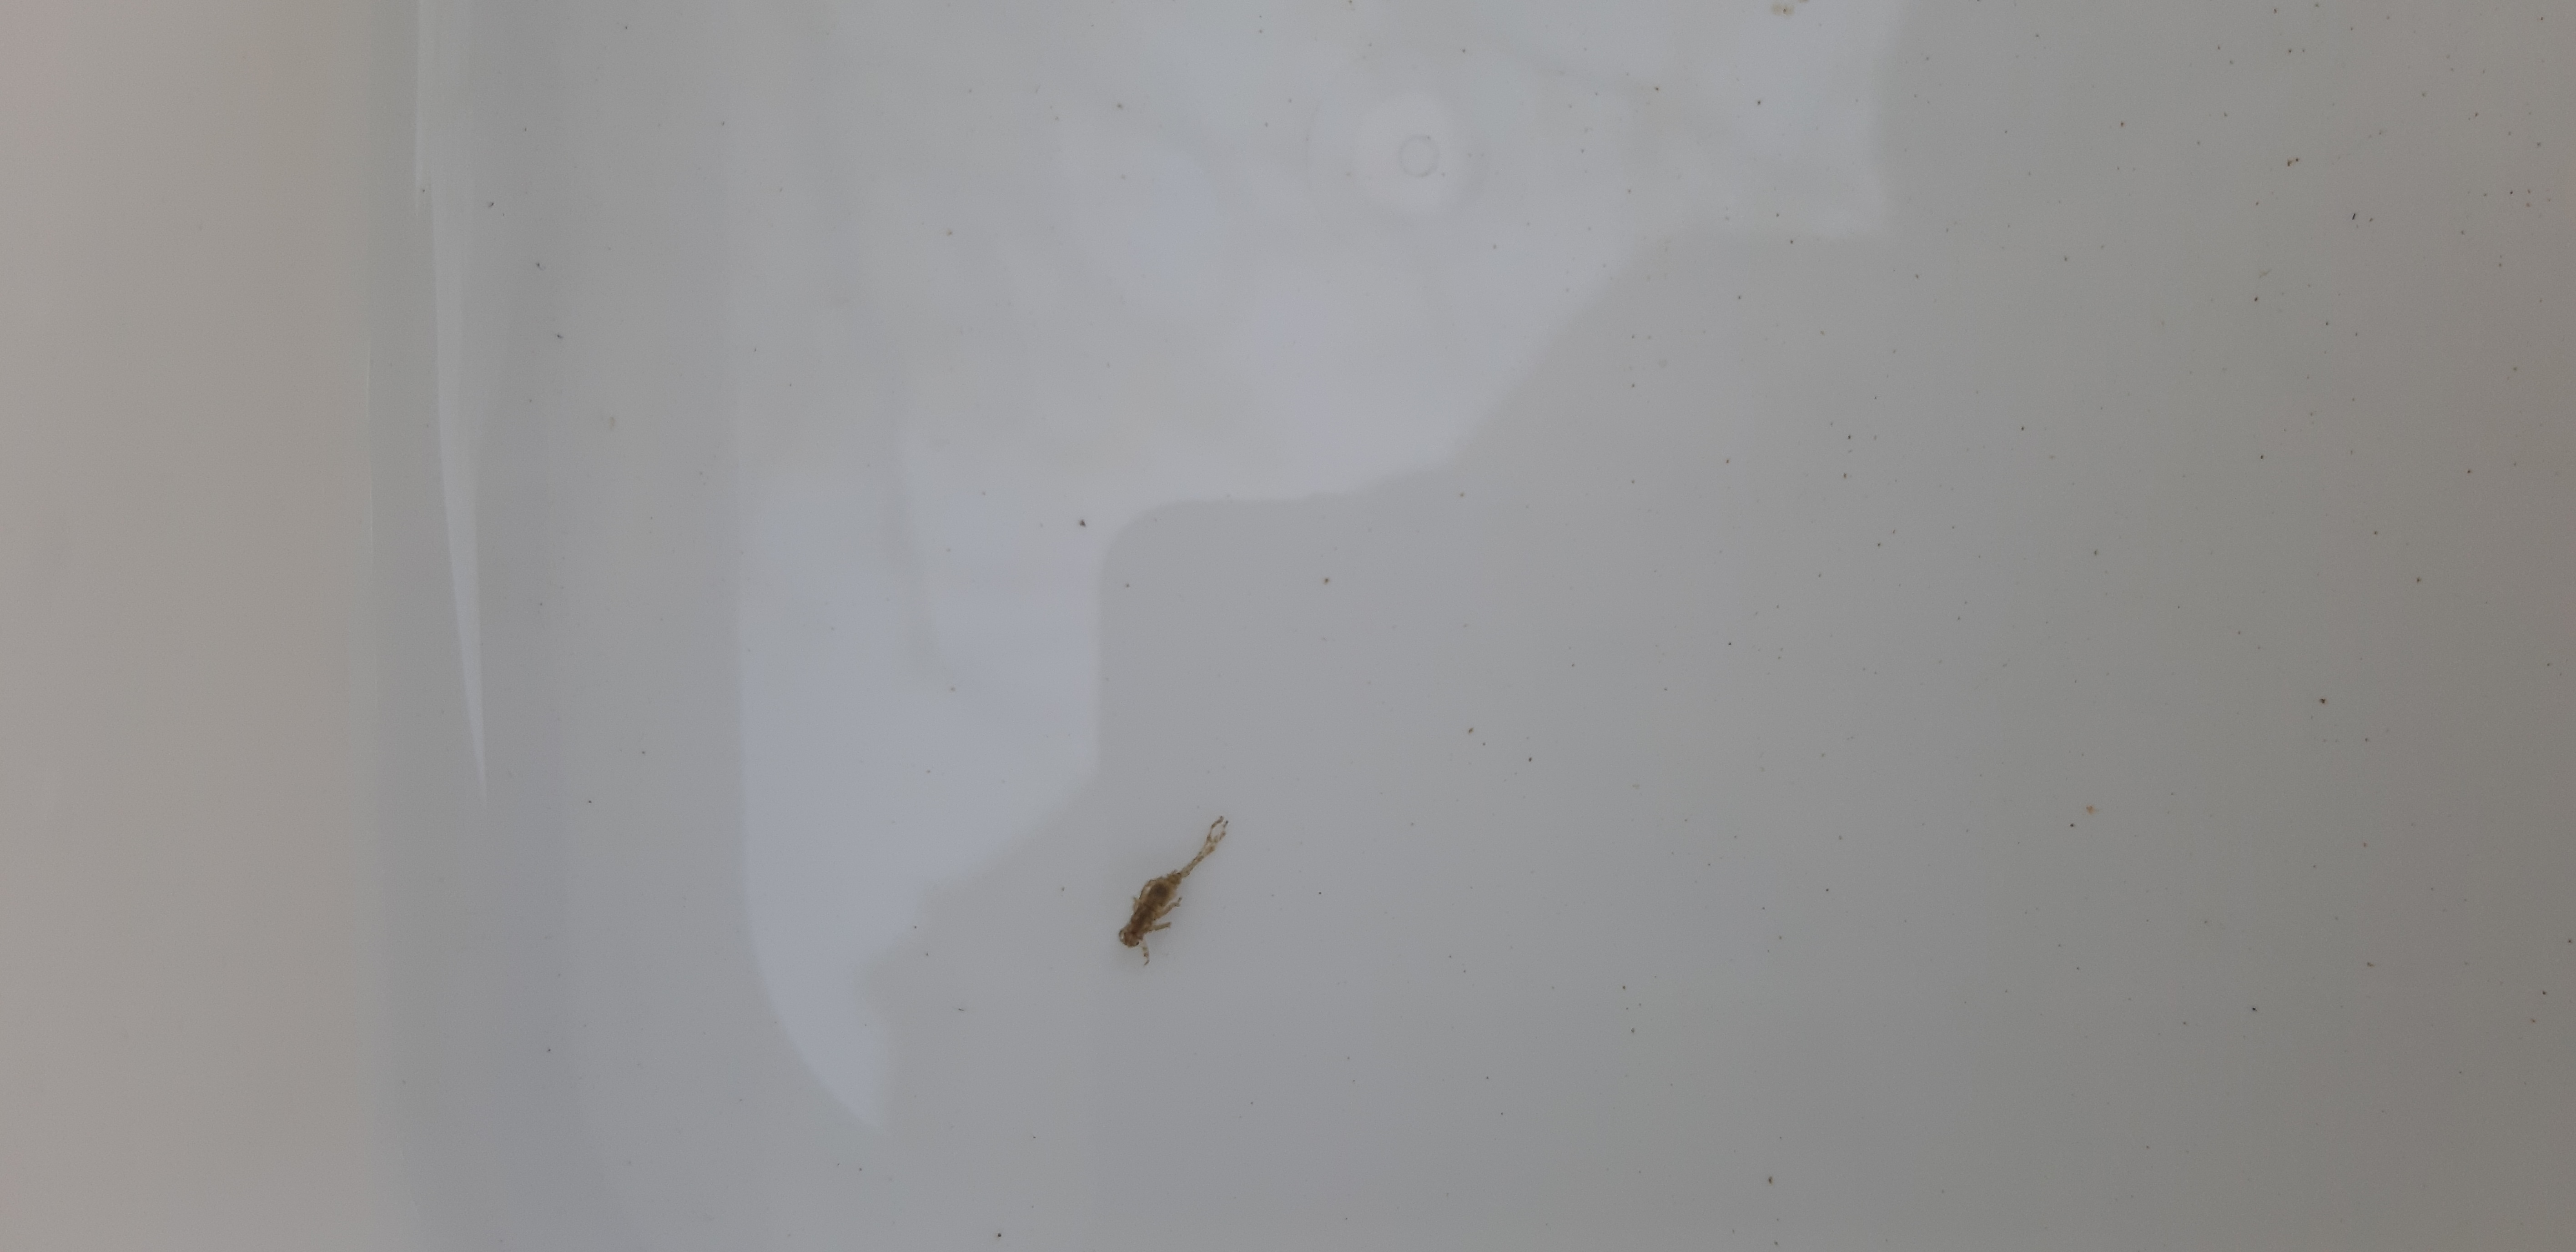
Macroinvertebrate group: other_mayflies